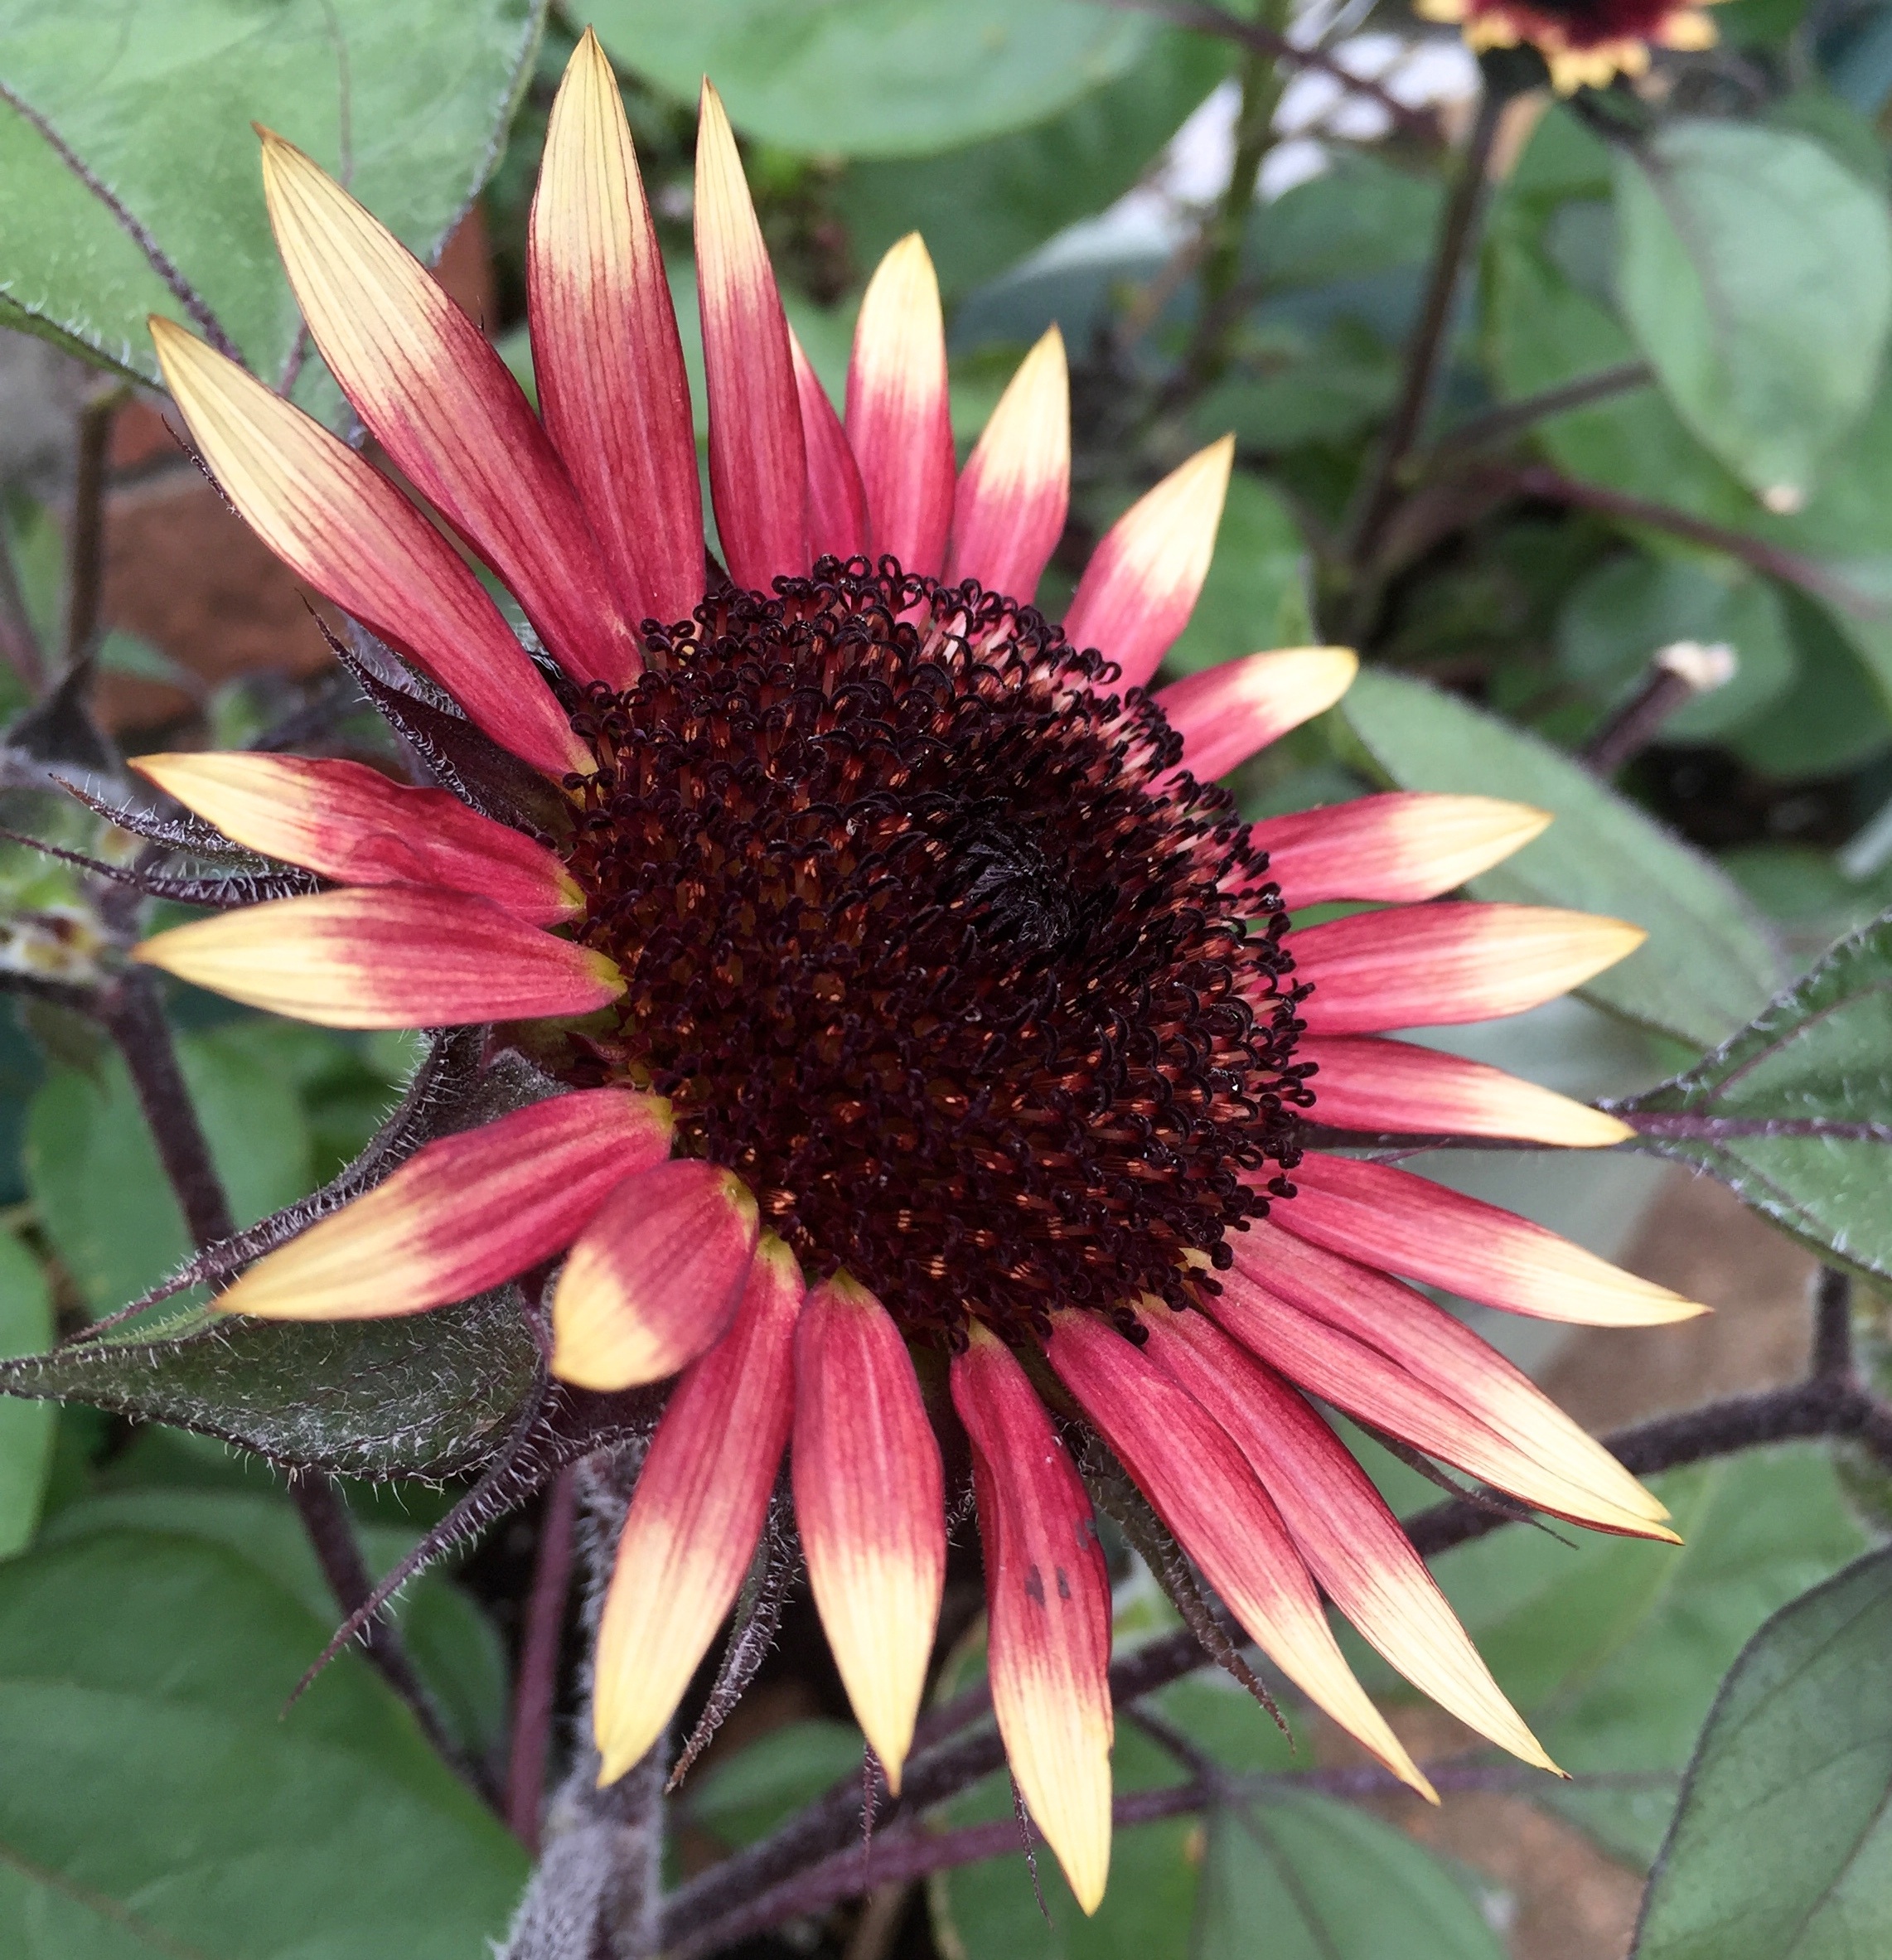
plant, sun, flower, petal, bloom, botany, colorful, flora, botanical, sunflower, coneflower, macro photography, flowering plant, daisy family, red petals, annual plant, land plant